M. R. James

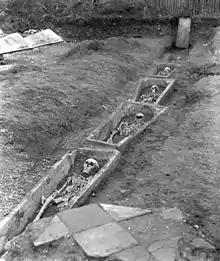
M. R. James's scholarly work uncovered the burial places of the abbots of Bury St Edmunds Abbey in 1903 (from front to rear): Edmund of Walpole (1248–1256); Henry of Rushbrooke (1235–1248); Richard of the Isle of Ely (1229–1234); Samson (1182–1211); and Ording (1148–1157).

James is best known for his ghost stories, but his work as a medievalist scholar was prodigious and remains highly respected in scholarly circles. Indeed, the success of his stories was founded on his antiquarian talents and knowledge. His discovery of a manuscript fragment led to excavations in the ruins of the abbey at Bury St Edmunds, West Suffolk, in 1902, in which the graves of several twelfth-century abbots described by Jocelyn de Brakelond (a contemporary chronicler) were rediscovered, having been lost since the Dissolution of the Monasteries.